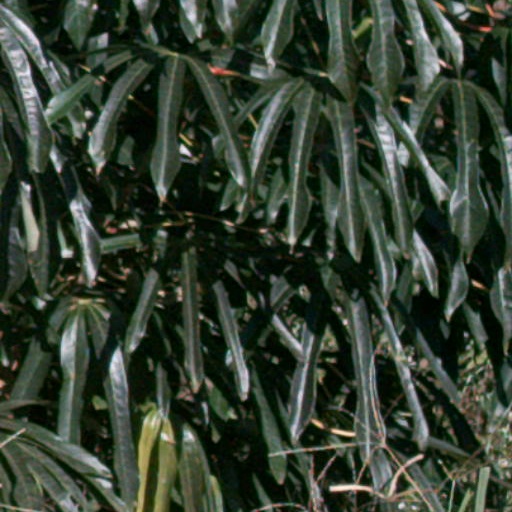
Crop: cassava